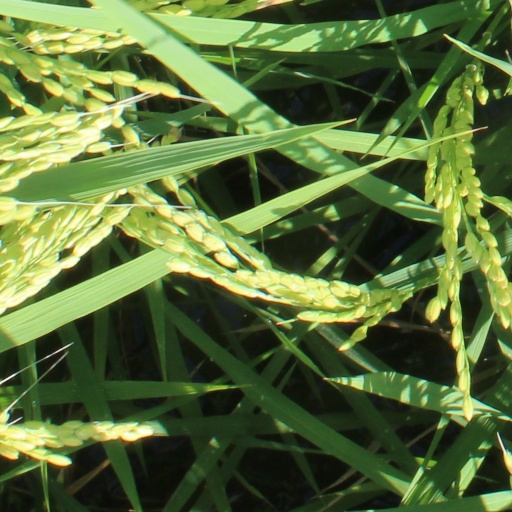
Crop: rice